Just Like the Son

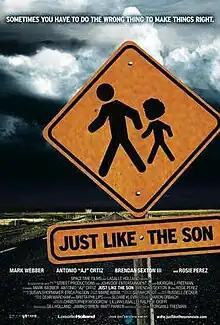

Just Like the Son is a 2006 American drama film written and directed by Morgan J. Freeman. It was Freeman’s third film from an original screenplay and was shot during the summer of 2005 in New York City and Wilmington, North Carolina. The film premiered at the 2006 Tribeca Film Festival before making its European debut at the Rome Film Festival, where it won the Alice Nella Citta Prize for Best Feature Film. Breaking Glass Pictures released the film in North America on DVD/VOD.